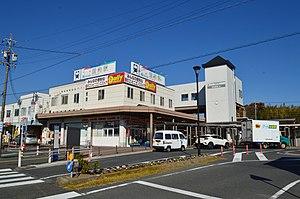
La gare de Kō est une gare ferroviaire de la ville de Toyokawa, dans la préfecture d'Aichi au Japon. Elle est exploitée par la compagnie Meitetsu.